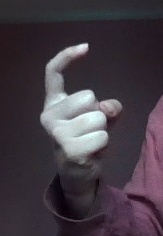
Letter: ra